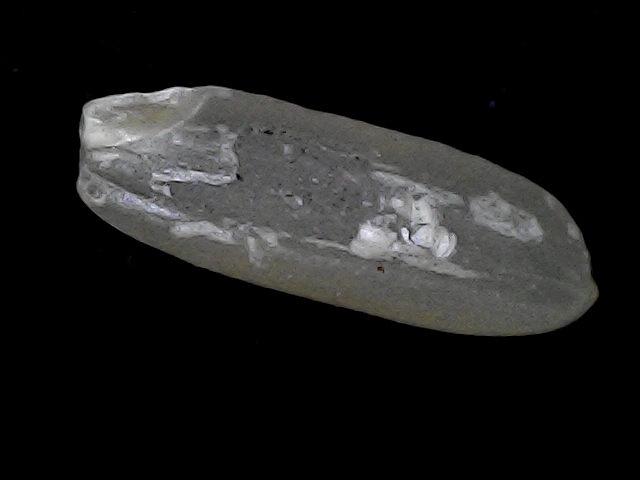
Rice variety: BD56